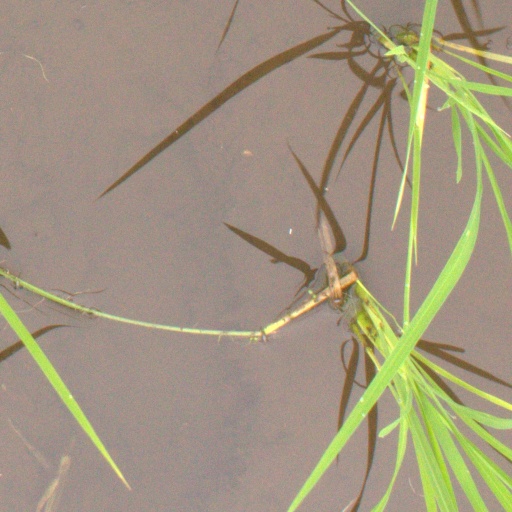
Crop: rice